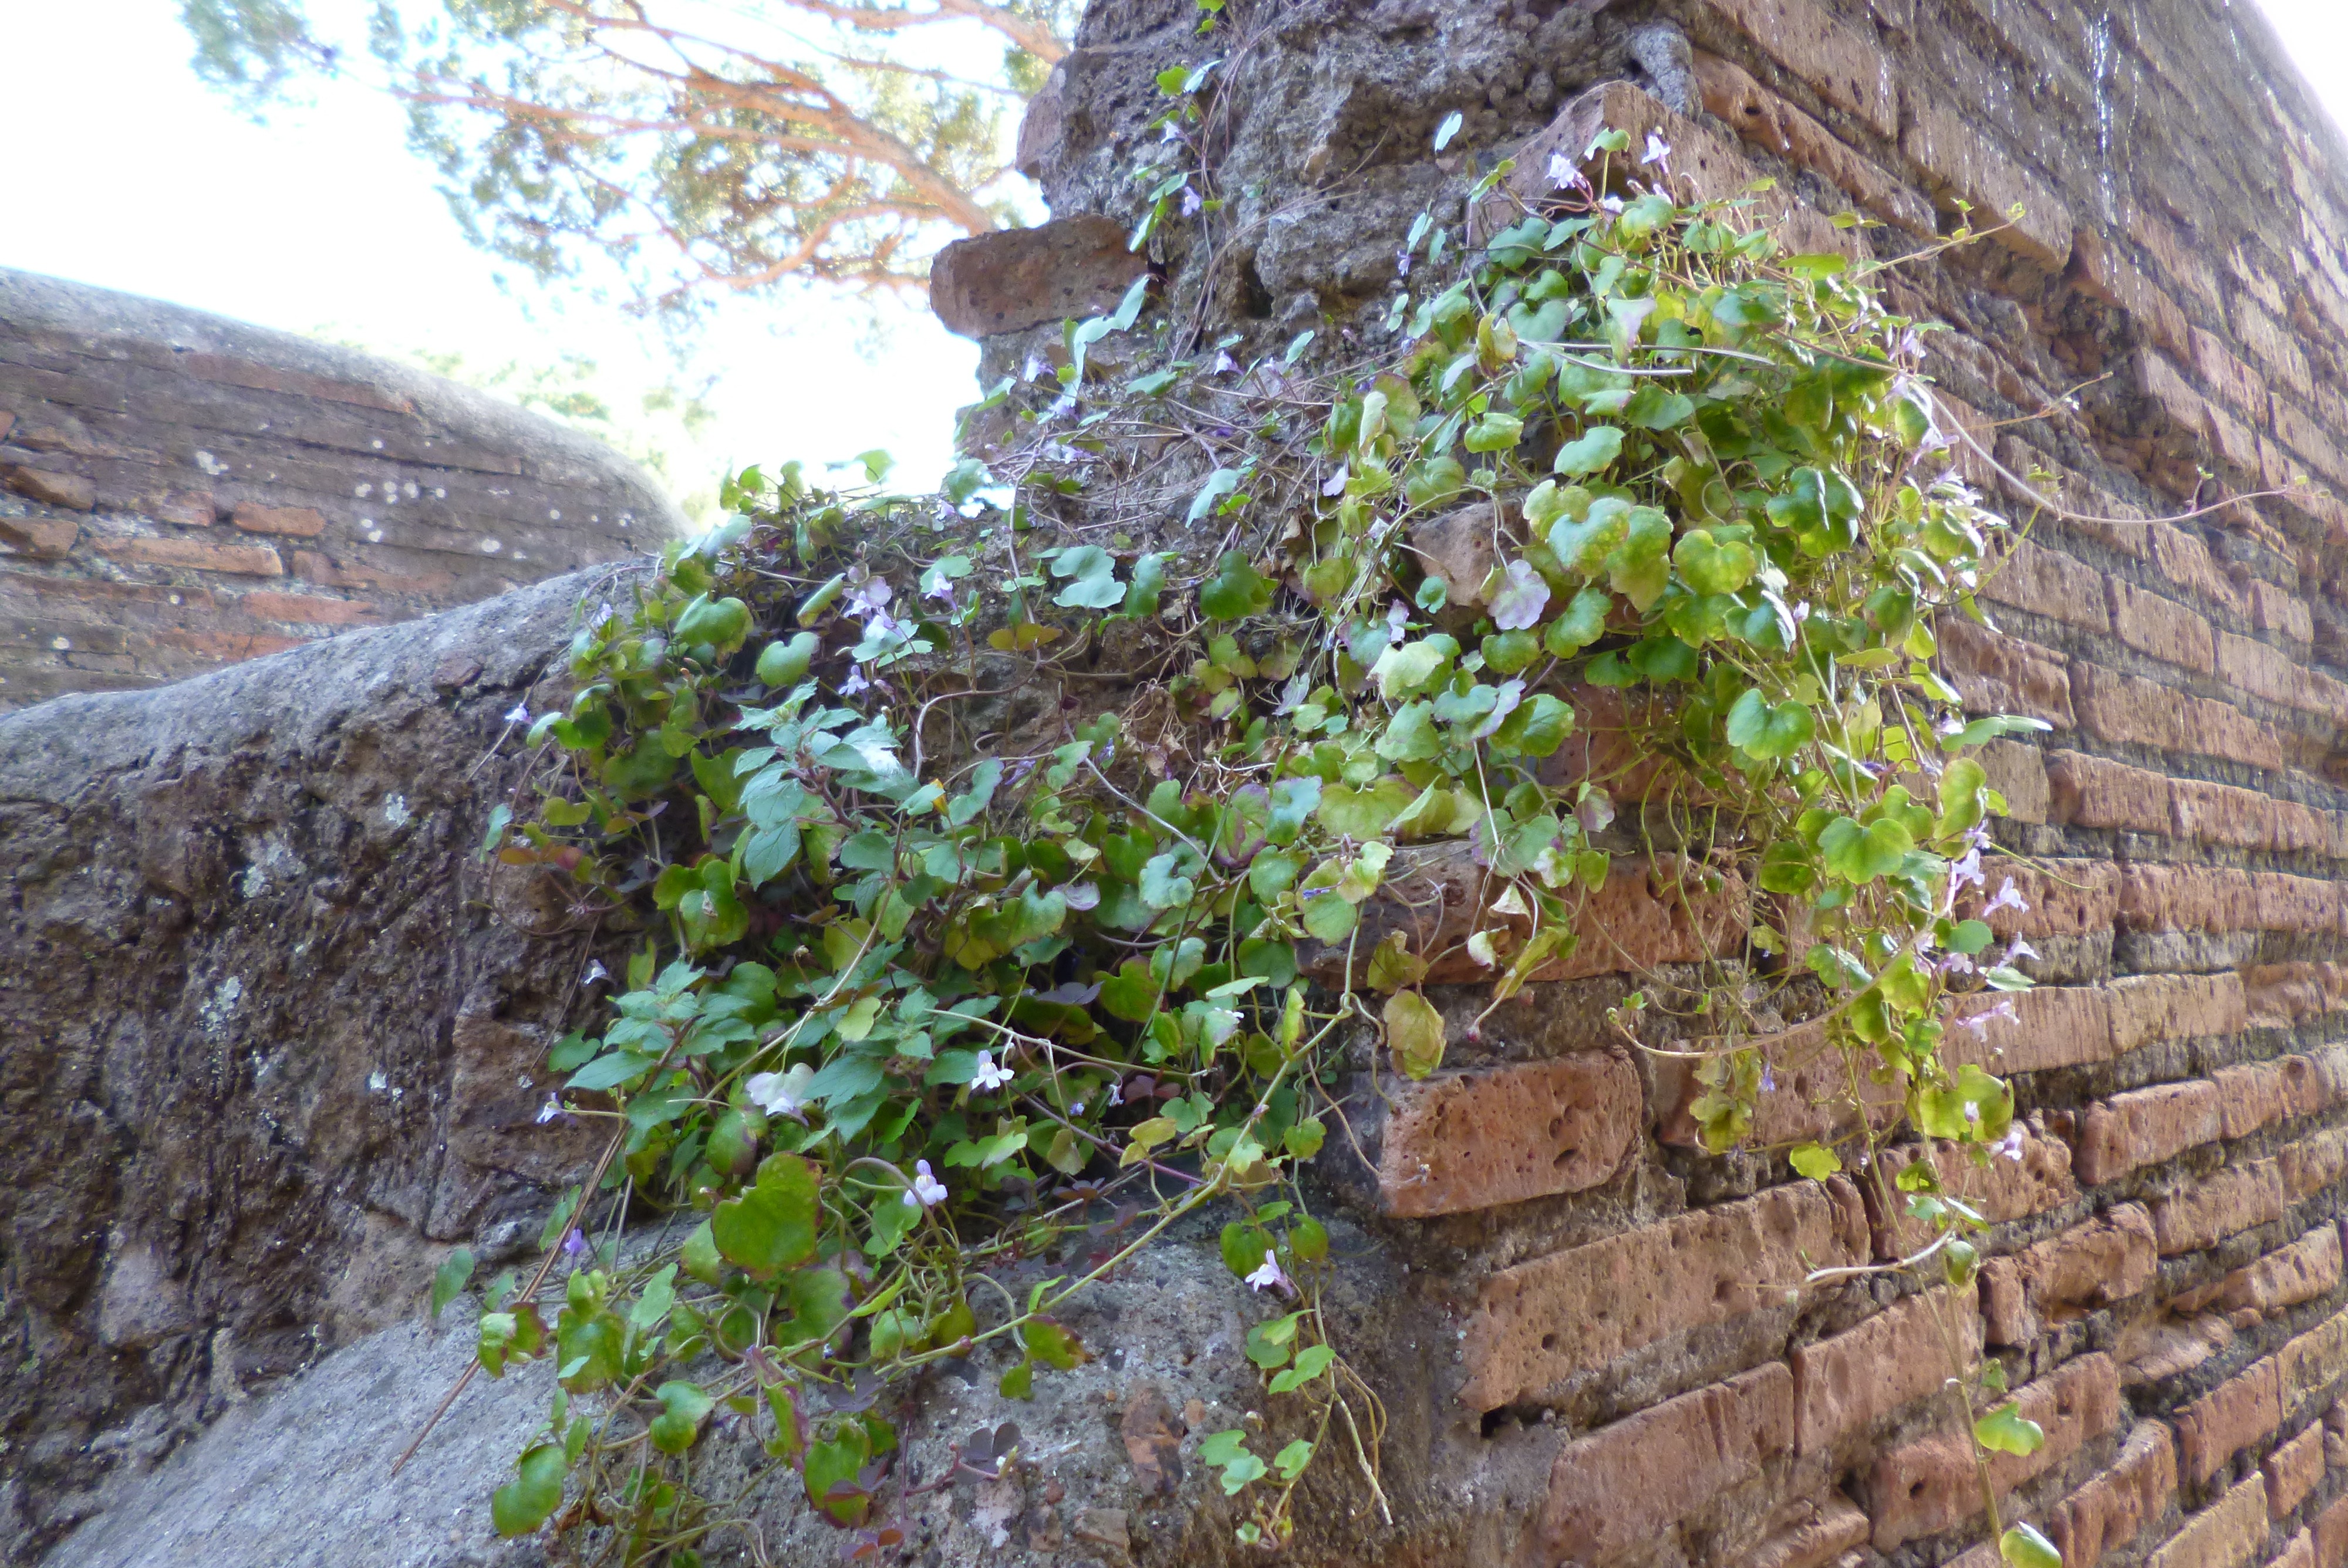
tree, plant, trail, flower, wall, overgrown, produce, soil, italy, flora, ruins, shrub, archaeological site, antica, ostia, land plant